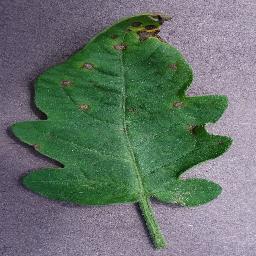
Label: Tomato___Septoria_leaf_spot